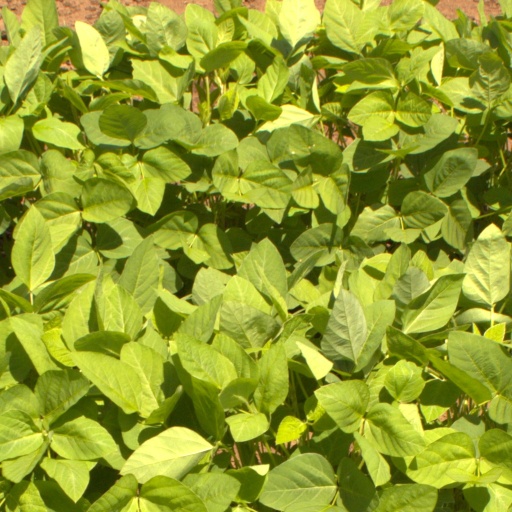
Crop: soybean